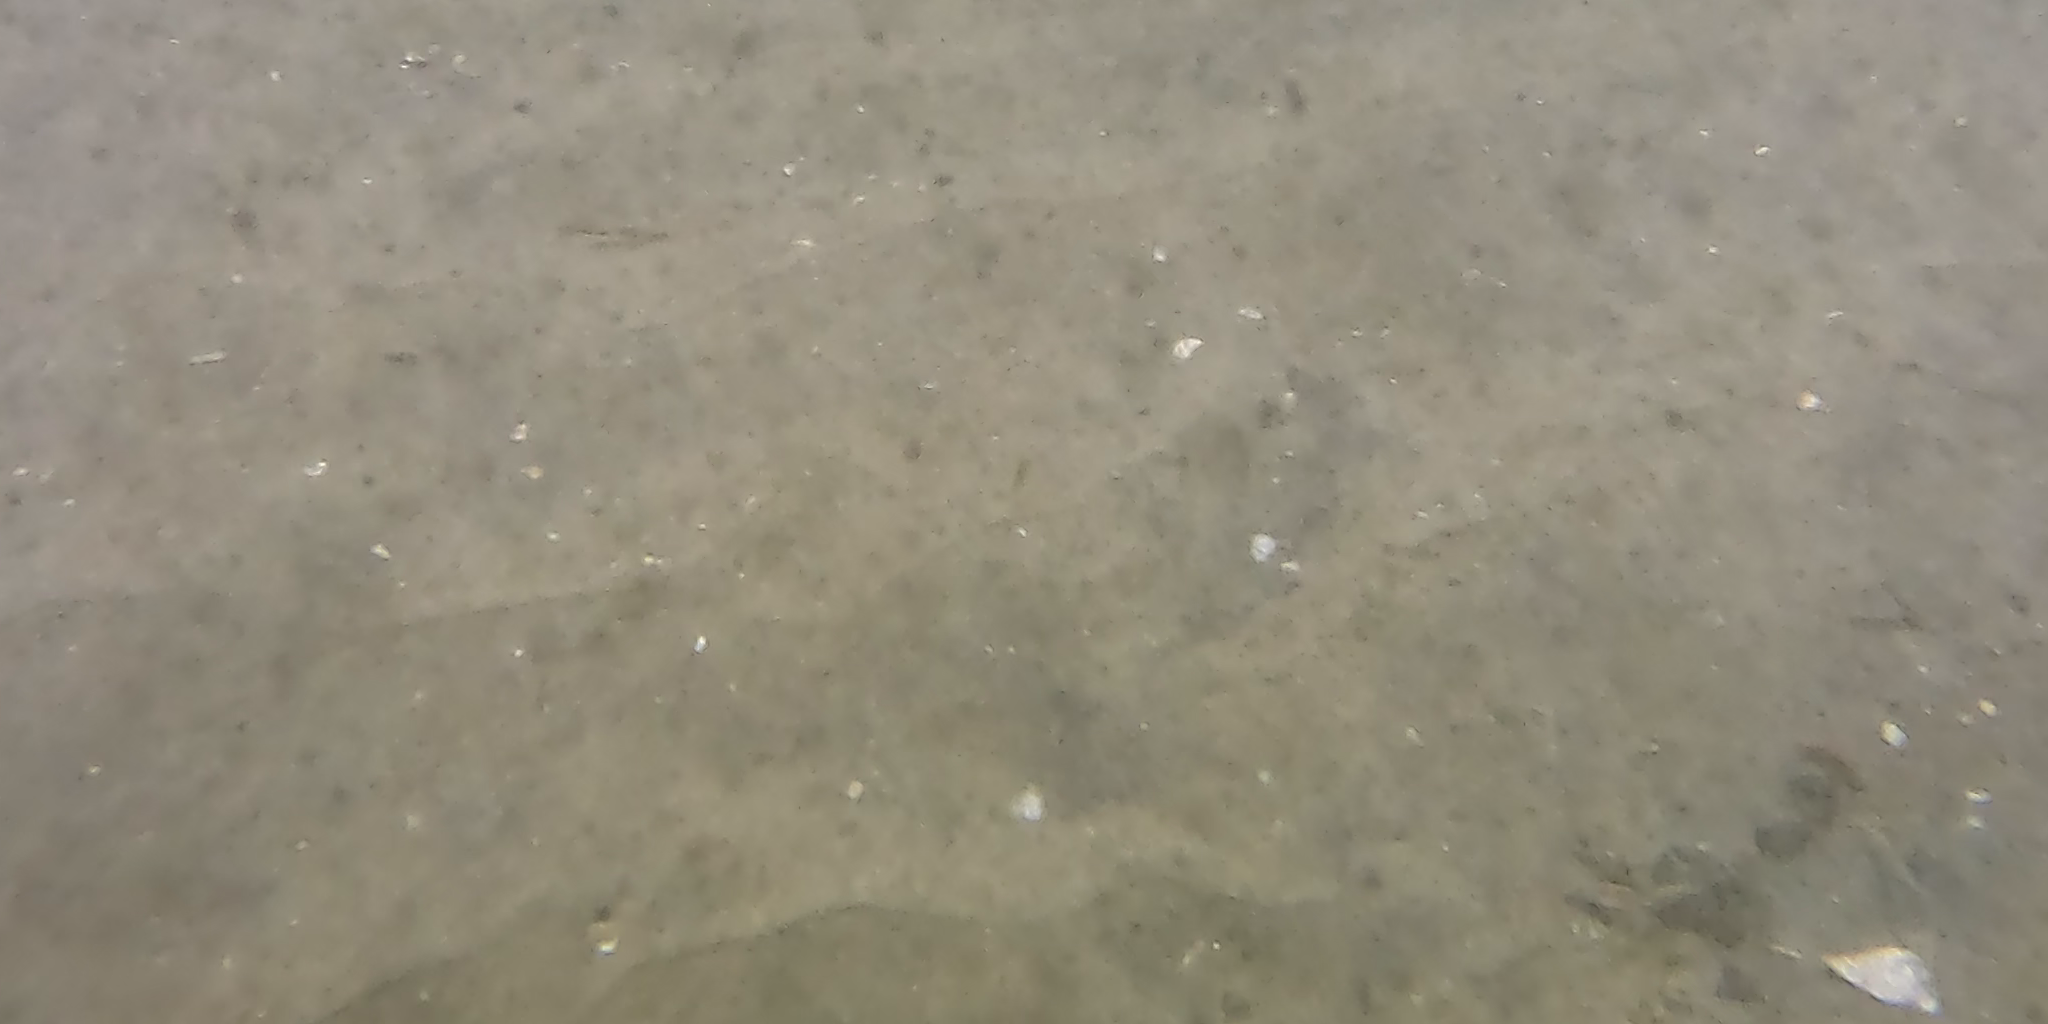
Seabed habitat: sand